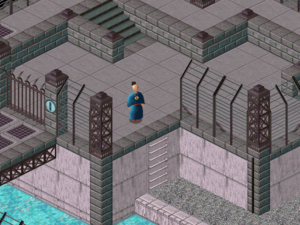
Little Big Adventure, communément abrégé LBA1 et distribué sous le titre Relentless: Twinsen's Adventure dans les pays anglophones, est un jeu vidéo développé par le studio français Adeline Software International, sorti en 1994 sur MS-DOS, puis en 1997 sur PlayStation. À partir de 2011, le jeu a été rendu compatible avec les versions modernes de Windows et Mac OS par GOG.com, avant de connaître en 2014 un portage réalisé par DotEmu pour appareils mobiles fonctionnant sous Androïd et iOS.